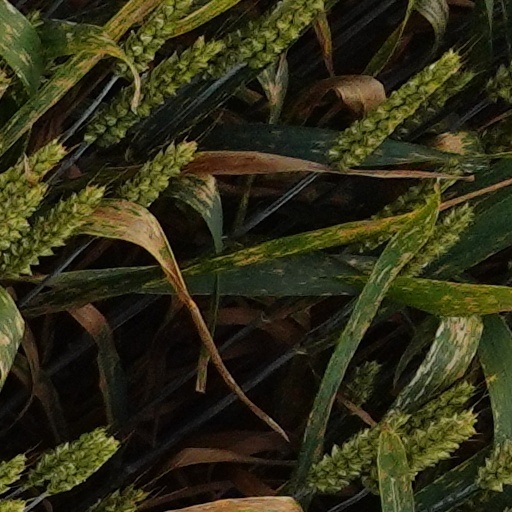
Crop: wheat